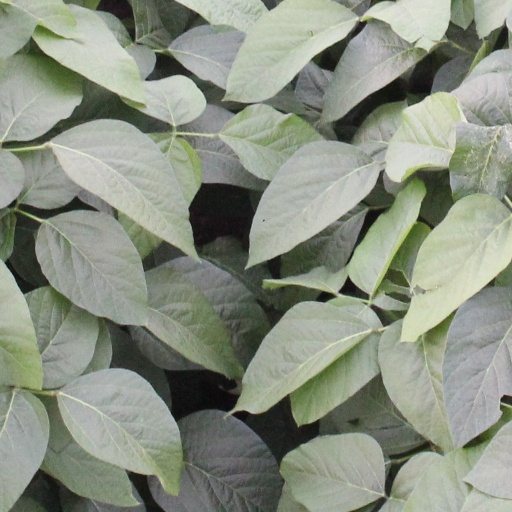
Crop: soybean